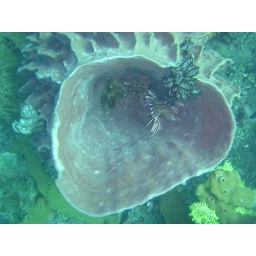
lion fish in funnel coral